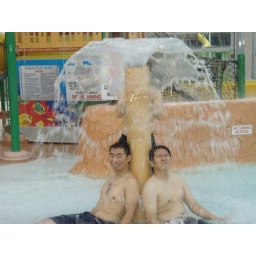
guys under the water tree